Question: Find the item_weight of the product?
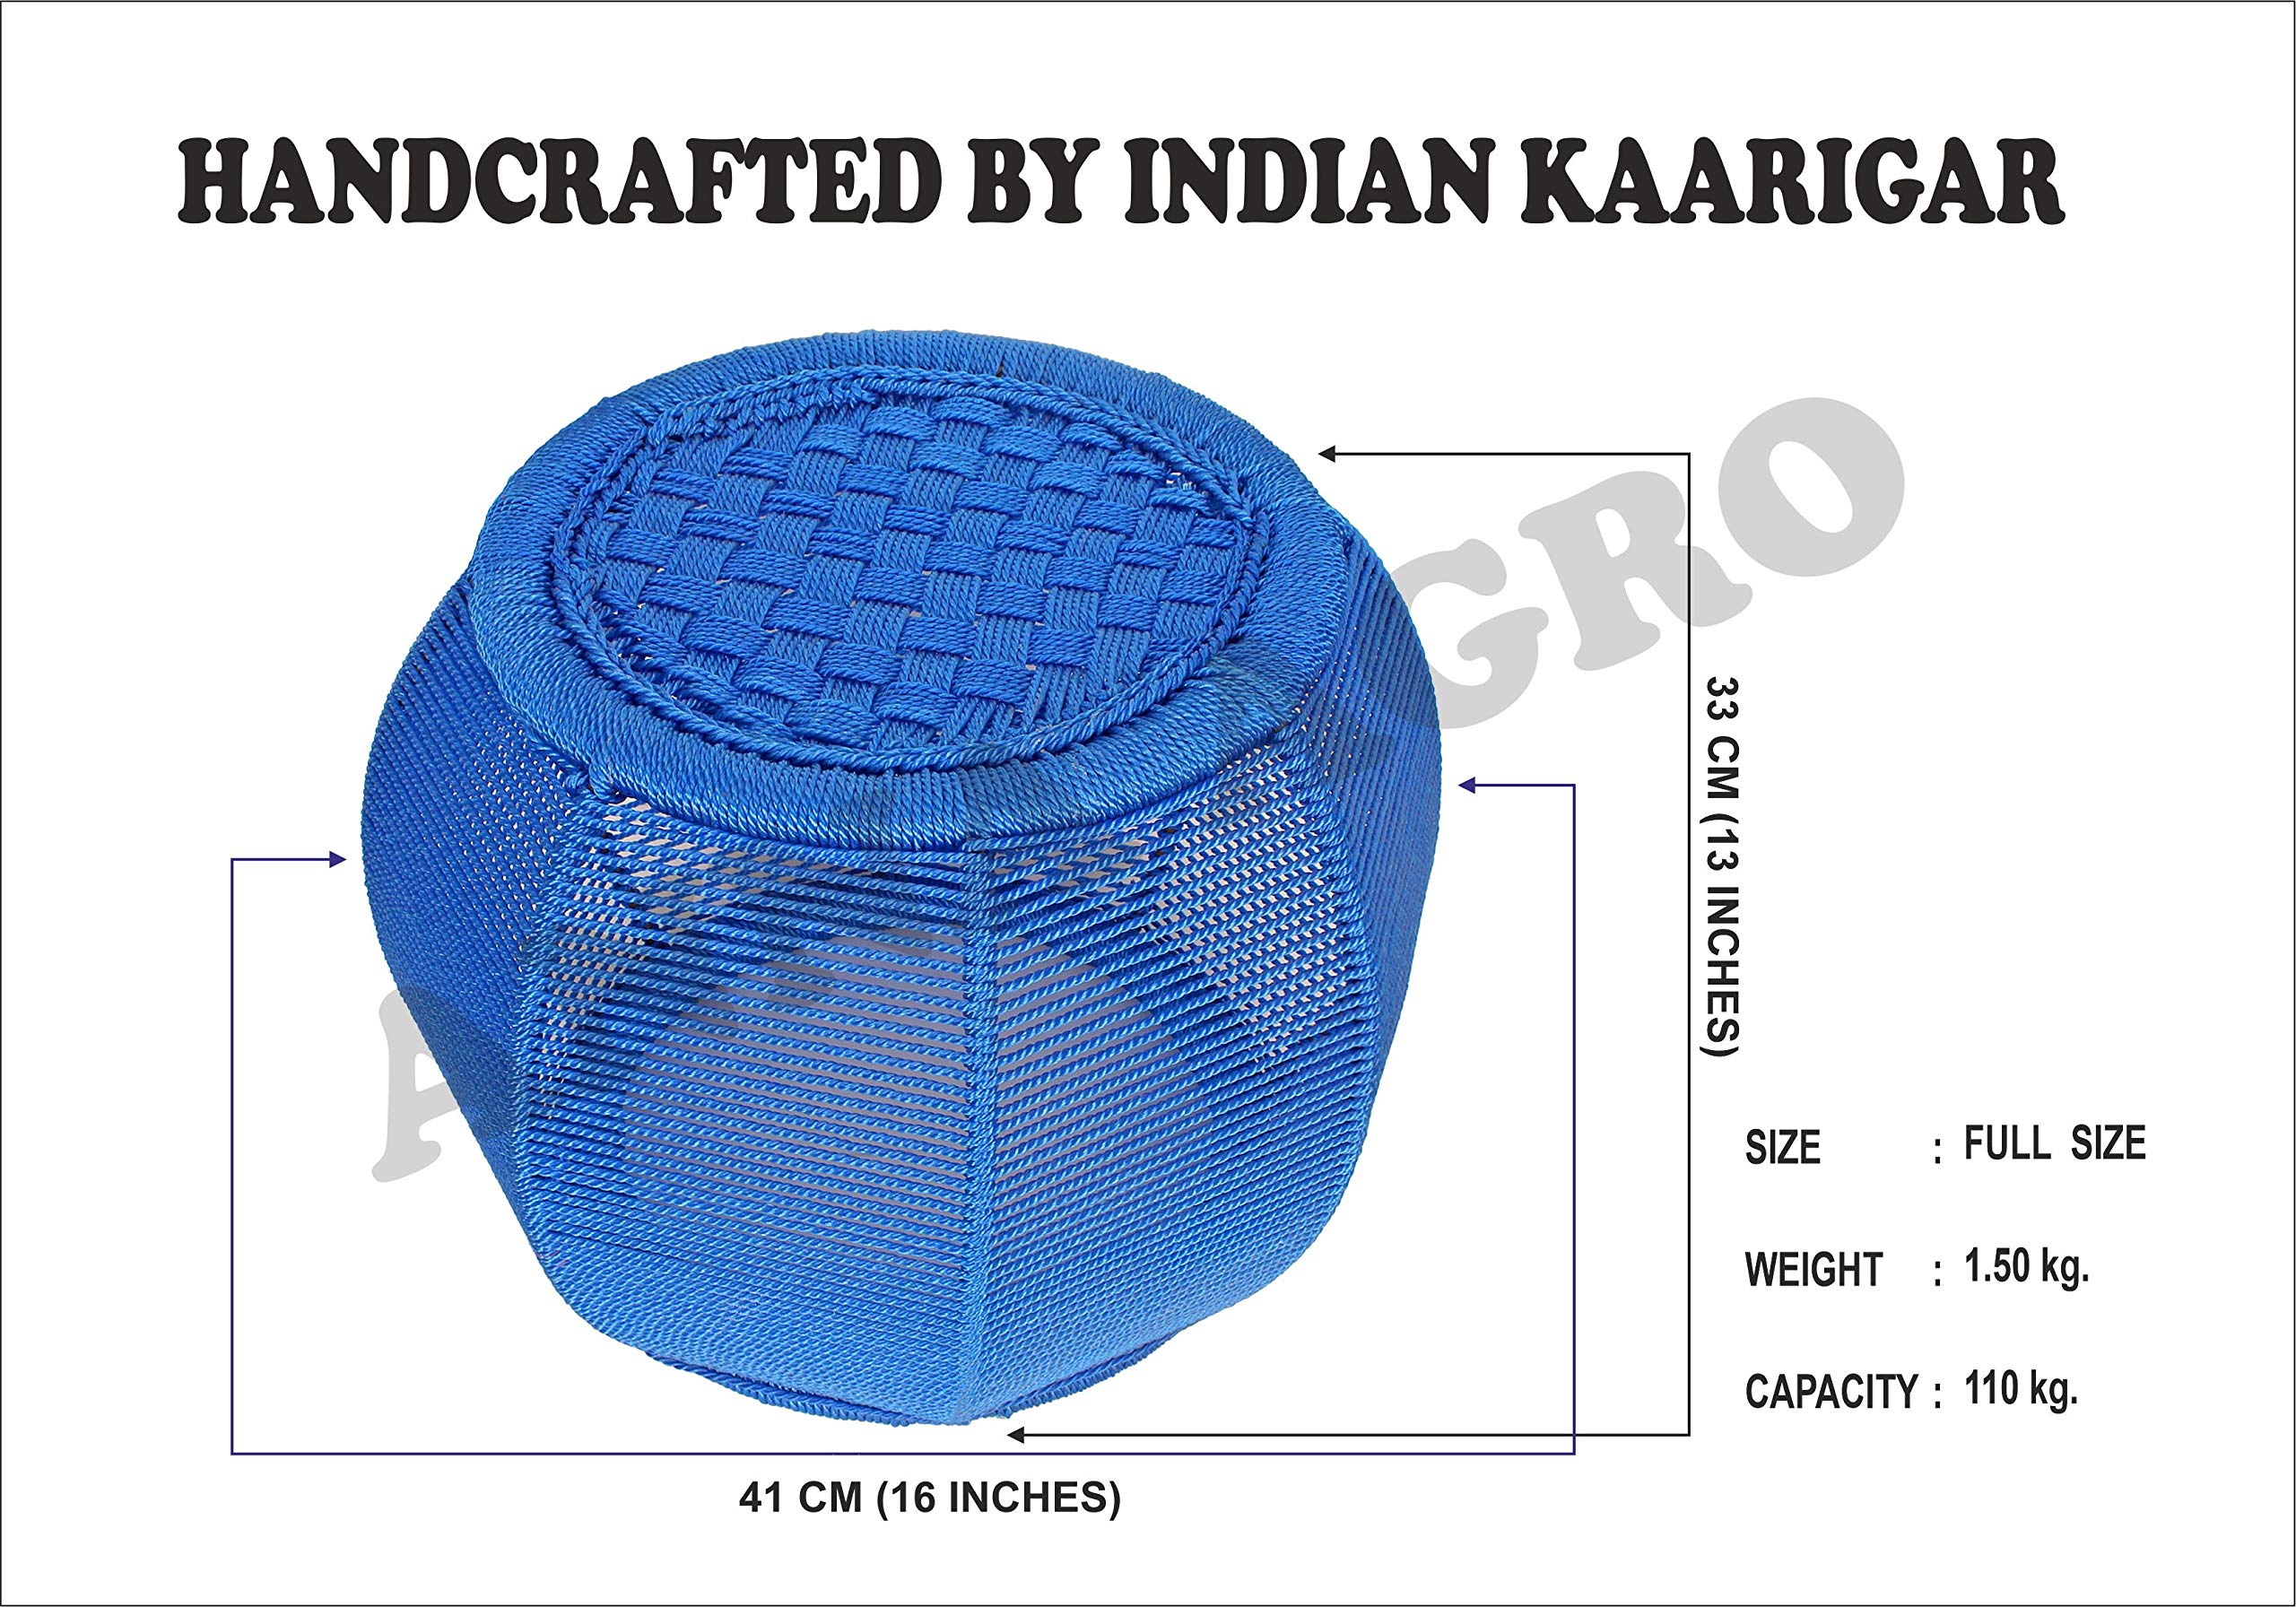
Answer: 1.5 kilogram